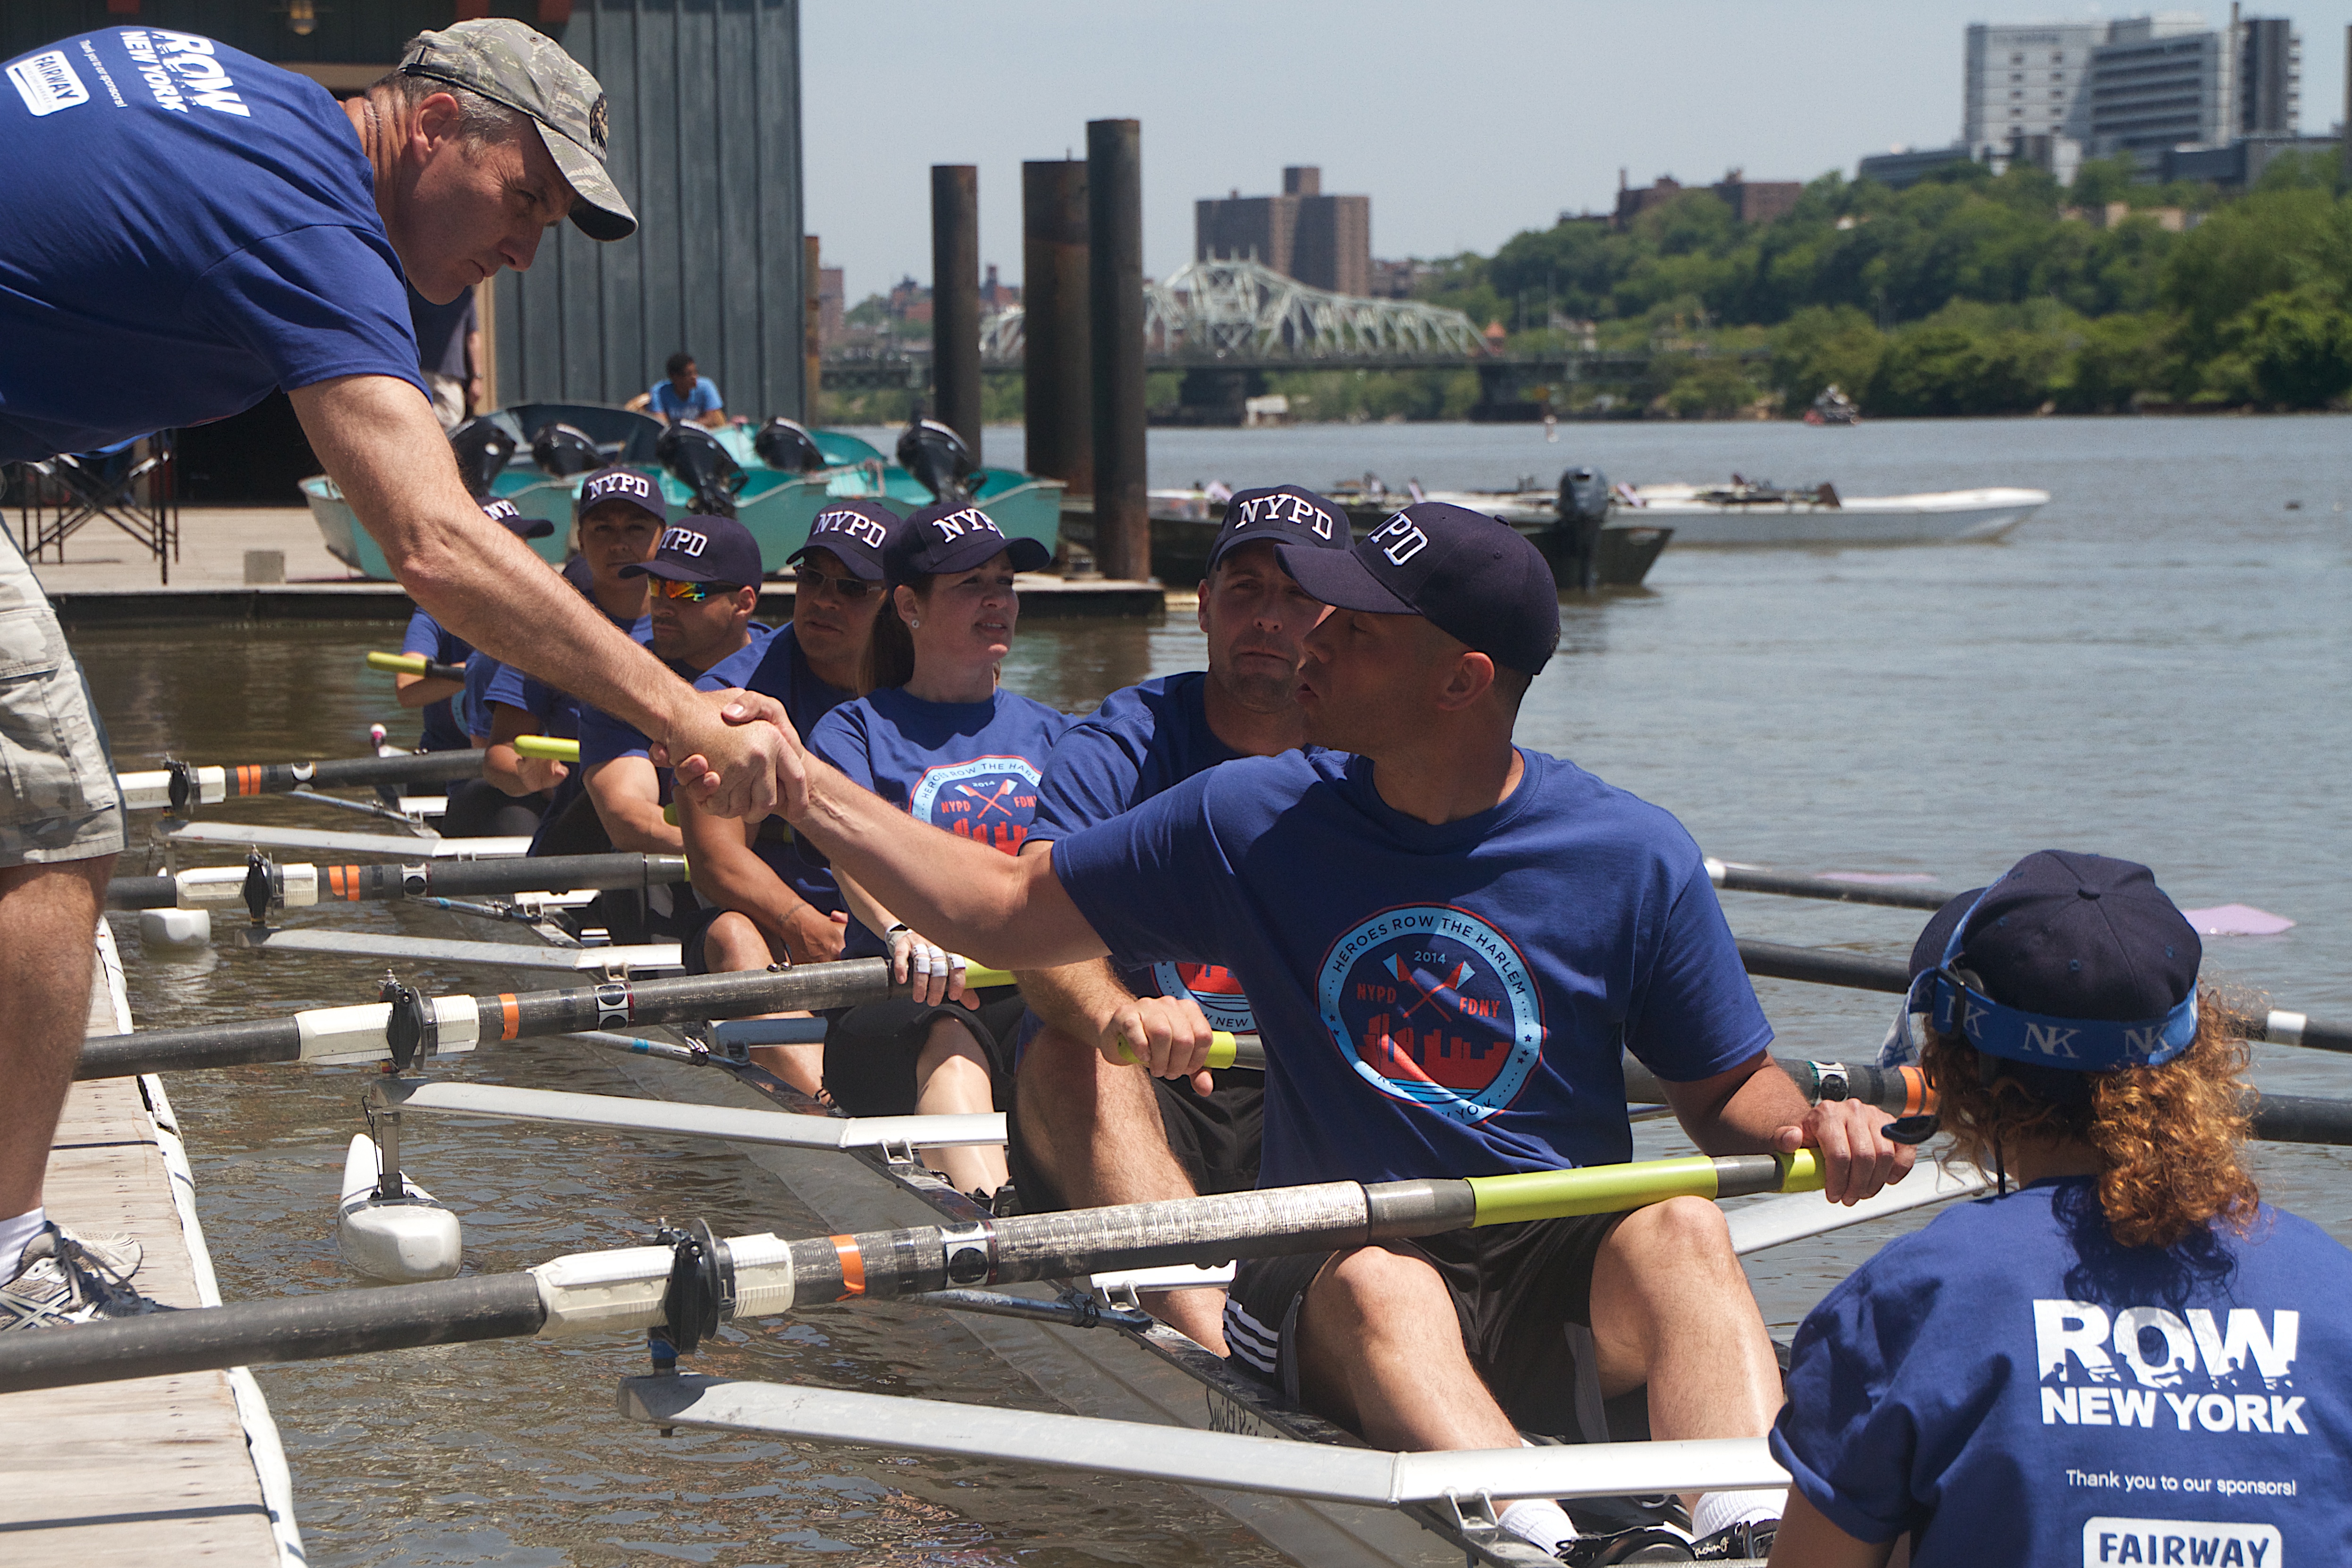
recreation, team, sports, boating, rowing, rownewyork, water sport, weight training, outdoor recreation, endurance sports